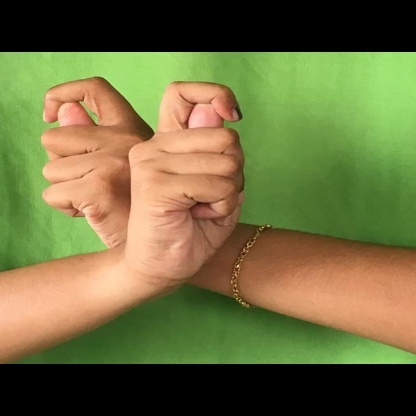
Mudra: Berunda